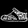
Label: Sandal